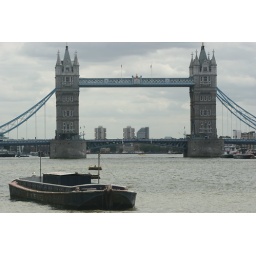
the famous tower bridge in London